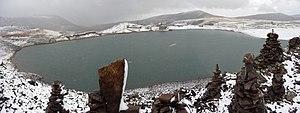
Le lac Kari (Aragatsotn, Arménie). Русский: Озеро Кари (Арагацотн, Армения). Ślůnski: Jeźoro Kari (Aragacotn, Armyńijo).
Le lac Kari est un lac situé entre les pics de l'Aragats, dans le marz d'Aragatsotn en Arménie. Il est principalement alimenté par la fonte des neiges.